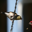
Label: bird